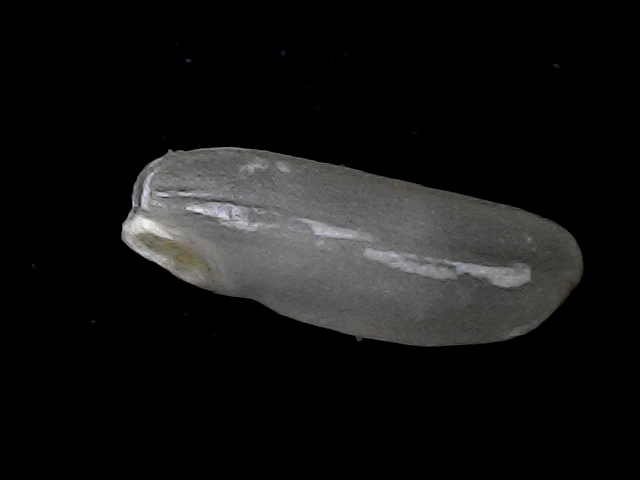
Rice variety: BD75